Pimania

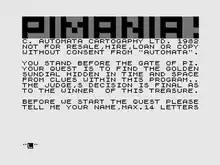
ZX81 intro screen

The player negotiates a surreal landscape with the aid of the mysterious Pi-Man, Automata's mascot. The B-side of the game cassette features a bizarre Pimania song played on a VL-Tone and vocals. The Pi-Man also starred in his own long-running, surreal, comic-strip, soap opera in the company's adverts on the back page of "Popular Computing Weekly" magazine and appeared in several subsequent games by the company of different kinds, such as "Piromania" and "Piballed".